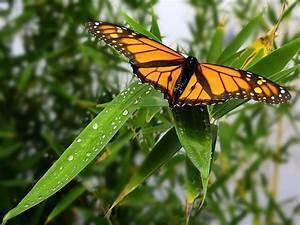
butterfly